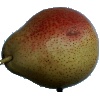
Label: pear_forelle